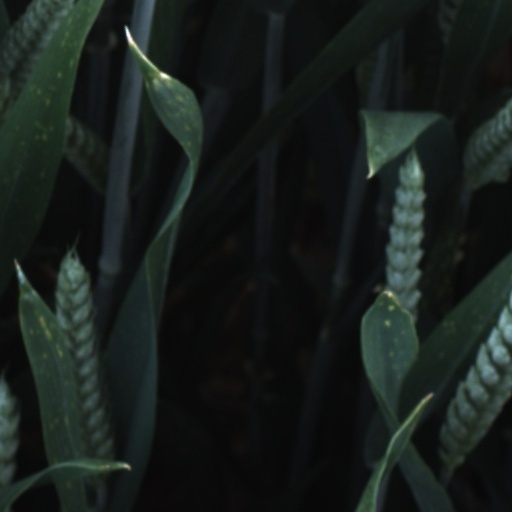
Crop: wheat